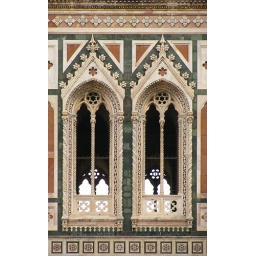
Detail of Giotto's clock tower (14th century) at the Santa Maria del Fiore cathedral in Florence, Italy.